Walter Küchenmeister

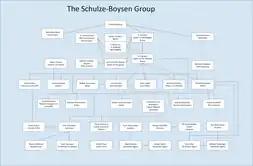
The Schulze-Boysen group in Germany

In 1935, Küchenmeister joined the resistance group in Berlin that was run by Harro Schulze-Boysen. Küchenmeister had known Schulze-Boysen since 1930, but had been reintroduced to him through Schumacher, sometime during 1935. Küchenmeister very quickly became an important member of the group working as a writer. He was tasked with writing the content for the production of leaflets and pamphlets for the resistance group. This was often mixed with additional content from KPD sources. He also collaborated in producing the leaflets, as well as organising fundraising amongst friends and collaborators to raise money to help political prisoners and provide political education to Berlin students.